Franklin Wonder Five

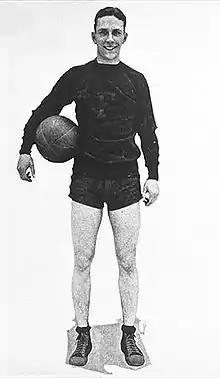
Robert "Fuzzy" Vandivier, Indiana native Hall of Fame basketball player, 1920s.

Since the years of the "Wonder Five", the Franklin High School team took the nickname of Grizzly Cubs, and Franklin College athletic teams took the Grizzlies, both in honor of "Griz" Wagner. In 1980, Franklin College unveiled a banner proclaiming the "Wonder Five" as national college champions of 1923.